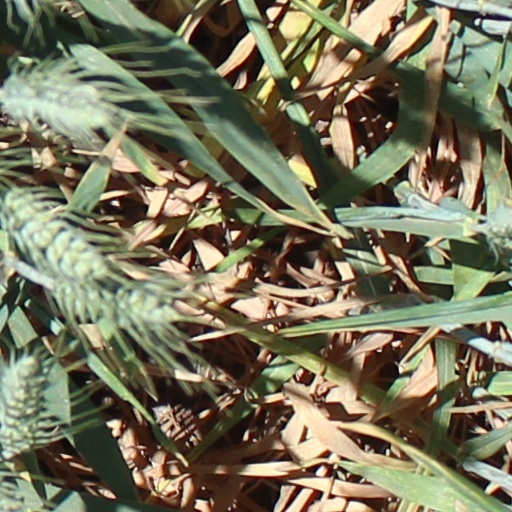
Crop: wheat